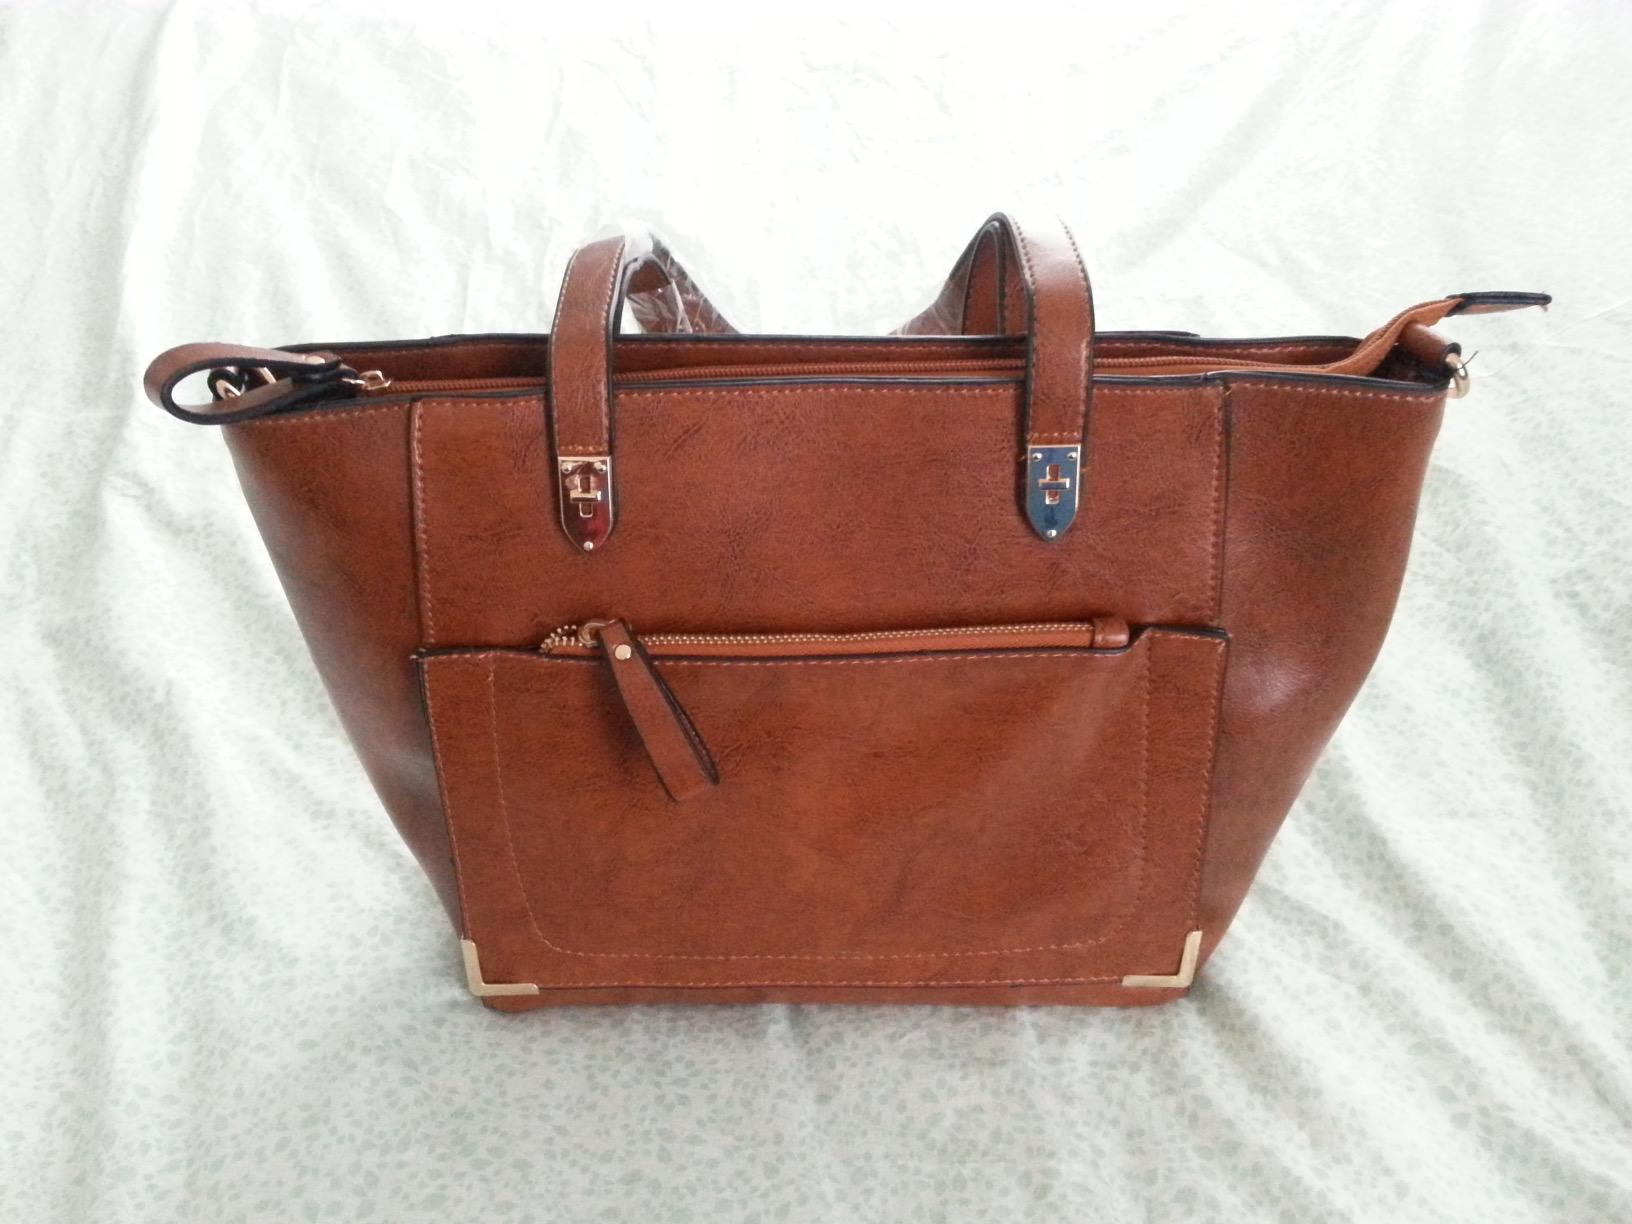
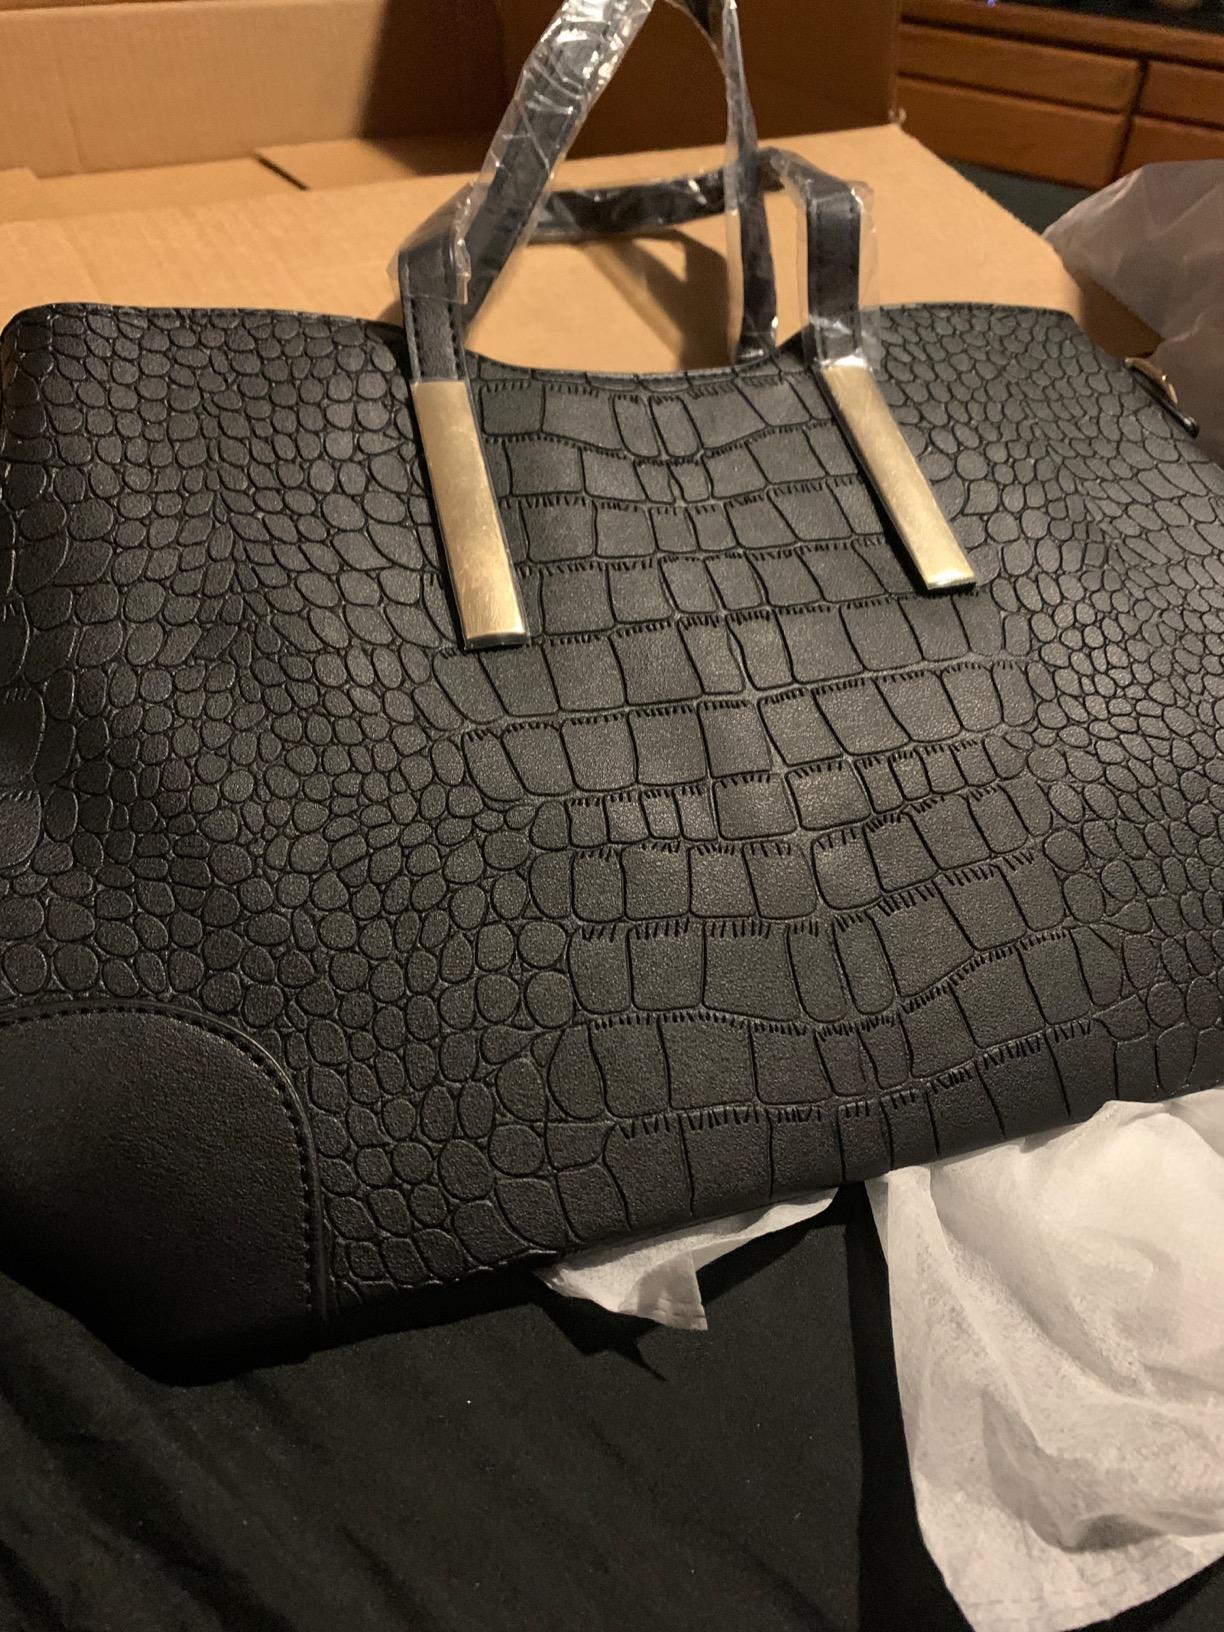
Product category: accessories_handbag
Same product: no